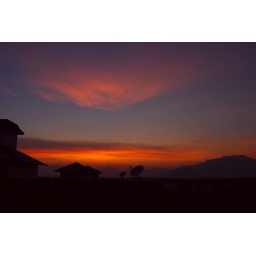
That's yesterday evening sky ! The mountain to the right is maruthamalai .,which is around 5kms from our house .